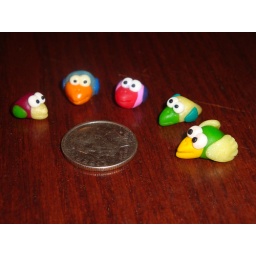
Tiny birds sent to me from a very sweet person in Romania.